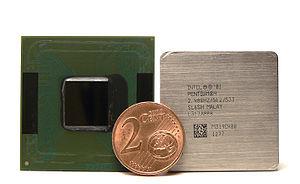
Un Integrated Heat Spreader est la protection recouvrant certains microprocesseurs dans le but de procurer à ces derniers une plus grande surface de diffusion de la chaleur qu'ils émettent, et ainsi de permettre un refroidissement plus efficace. Le contact entre l'IHS et le die du microprocesseur est souvent assuré par de la pâte thermique, mais l'IHS est parfois directement soudé au die à l'aide d'un conducteur thermique solide, comme c'est le cas avec certains microprocesseurs en socket LGA.
En électronique, un die est un petit morceau rectangulaire résultant de la découpe d'un wafer sur lequel un circuit intégré a été fabriqué. Par extension, die désigne le circuit intégré lui-même sans son boîtier, et il est synonyme de puce électronique.